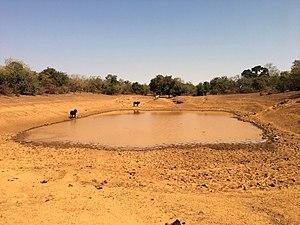
Bouli de Bogonam Mossi en février 2017
Bogonam est un village situé dans le département de Kongoussi de la province de Bam dans la région du Centre-Nord au Burkina Faso.
Un bouli est un mode d’irrigation utilisé en maraîchage intensif, originaire du Burkina Faso mais aussi utilisé au Niger, en Mauritanie et dans d'autres pays du Sahel.